Highest Pressure

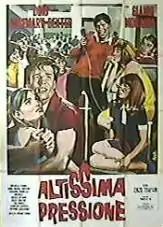

Altissima pressione is a 1965 Italian musicarello comedy film directed by Enzo Trapani.